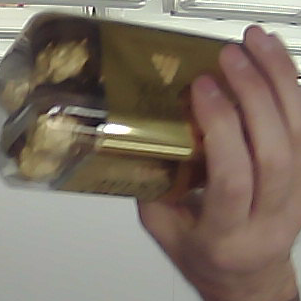
Product: rocher_chocolate